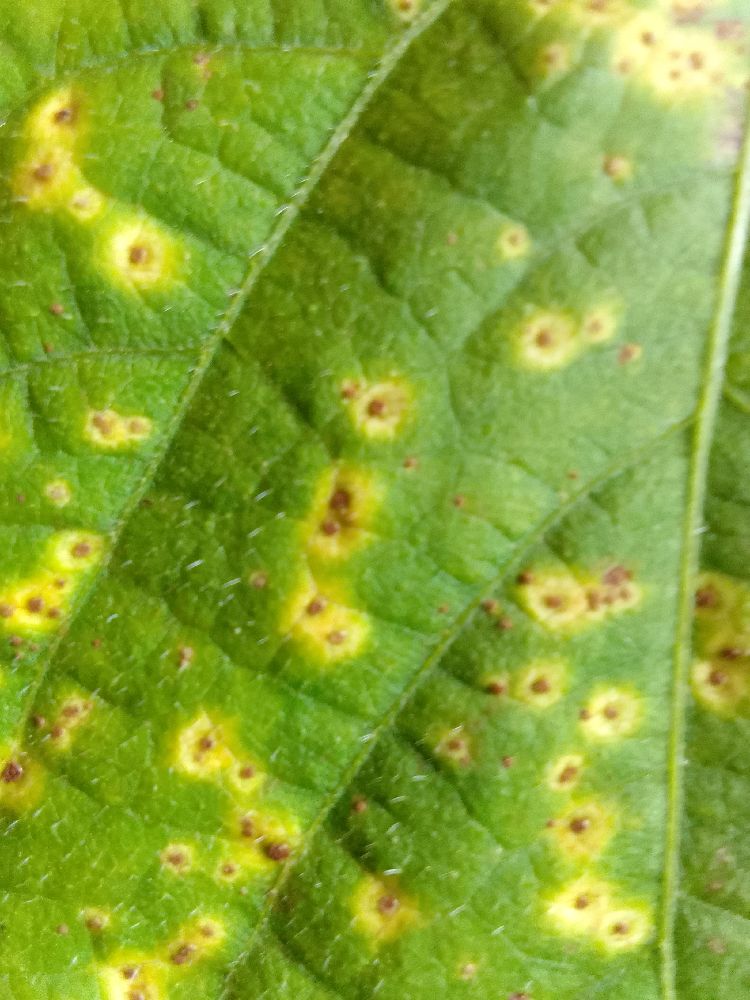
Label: rust